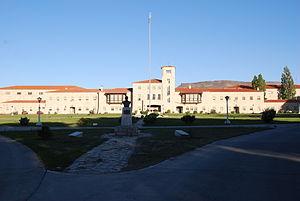
Cet article recense les monuments historiques de la province de Neuquén, en Argentine.